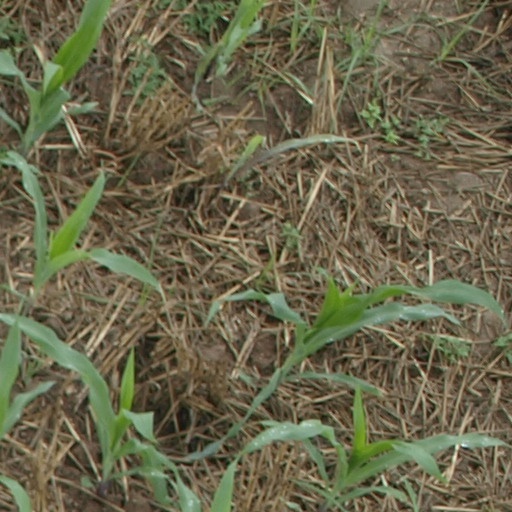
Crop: maize; corn